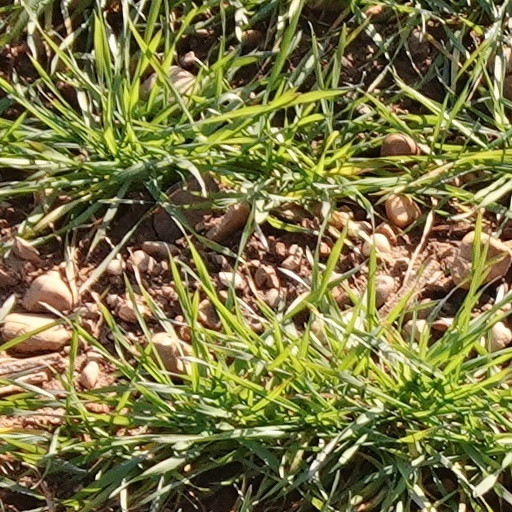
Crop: wheat